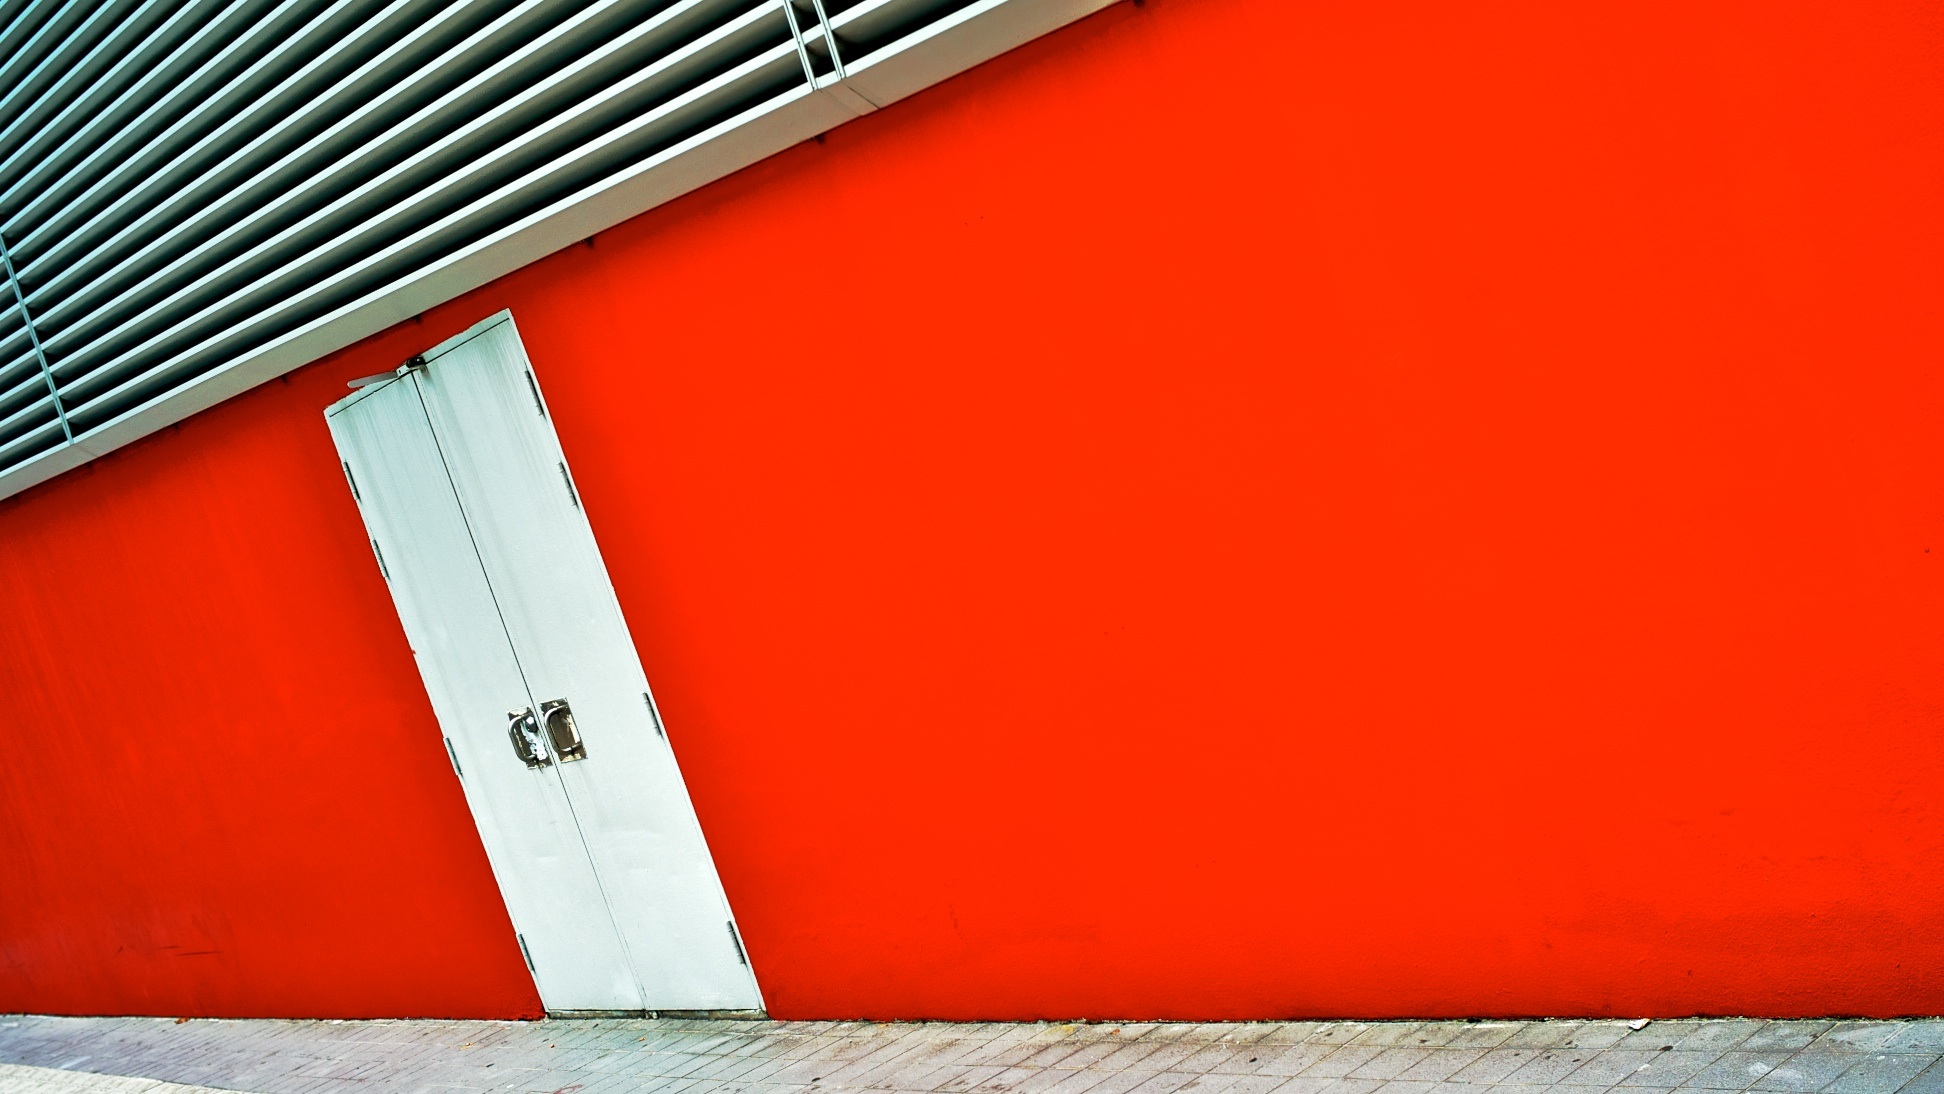
wall, line, red, color, flag, material, interior design, brand, design, shape, window covering